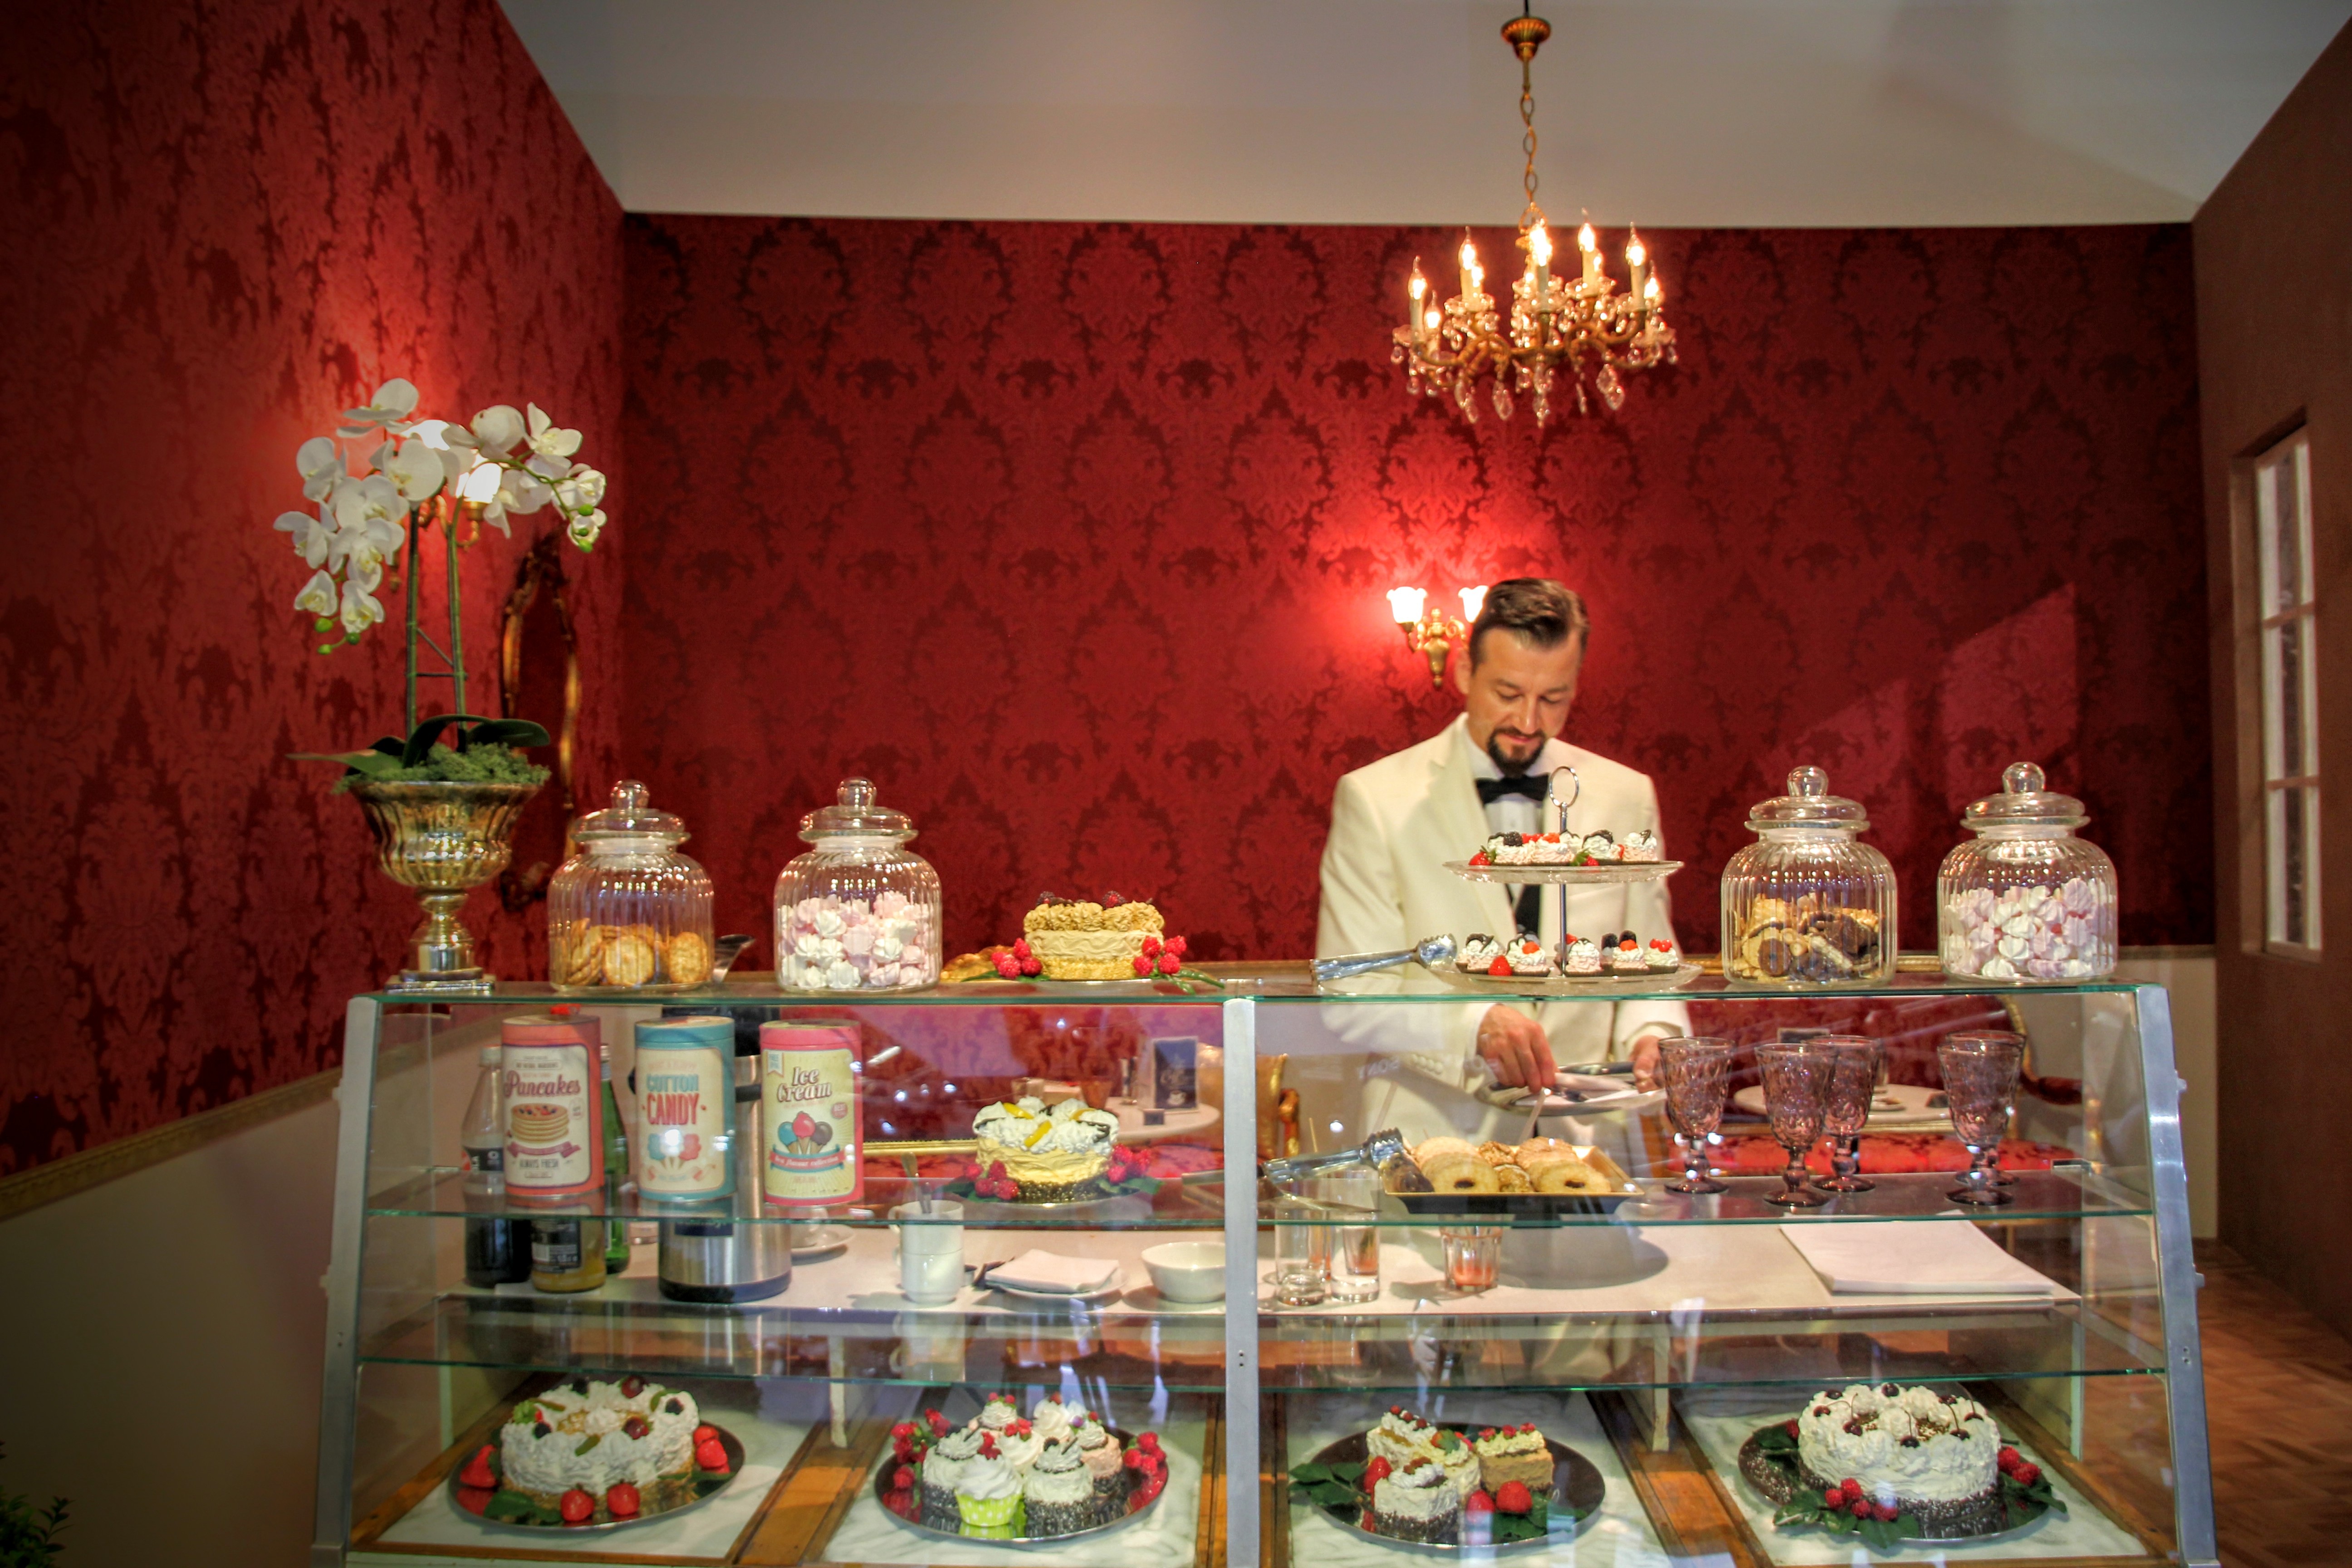
cafe, vintage, retro, old, counter, dish, meal, food, cuisine, cake, still life, bakery, waiter, background, candy, sweetness, stylish, patisserie, flavor, setup, operation, upload locally, 70th, 20iger, way of life